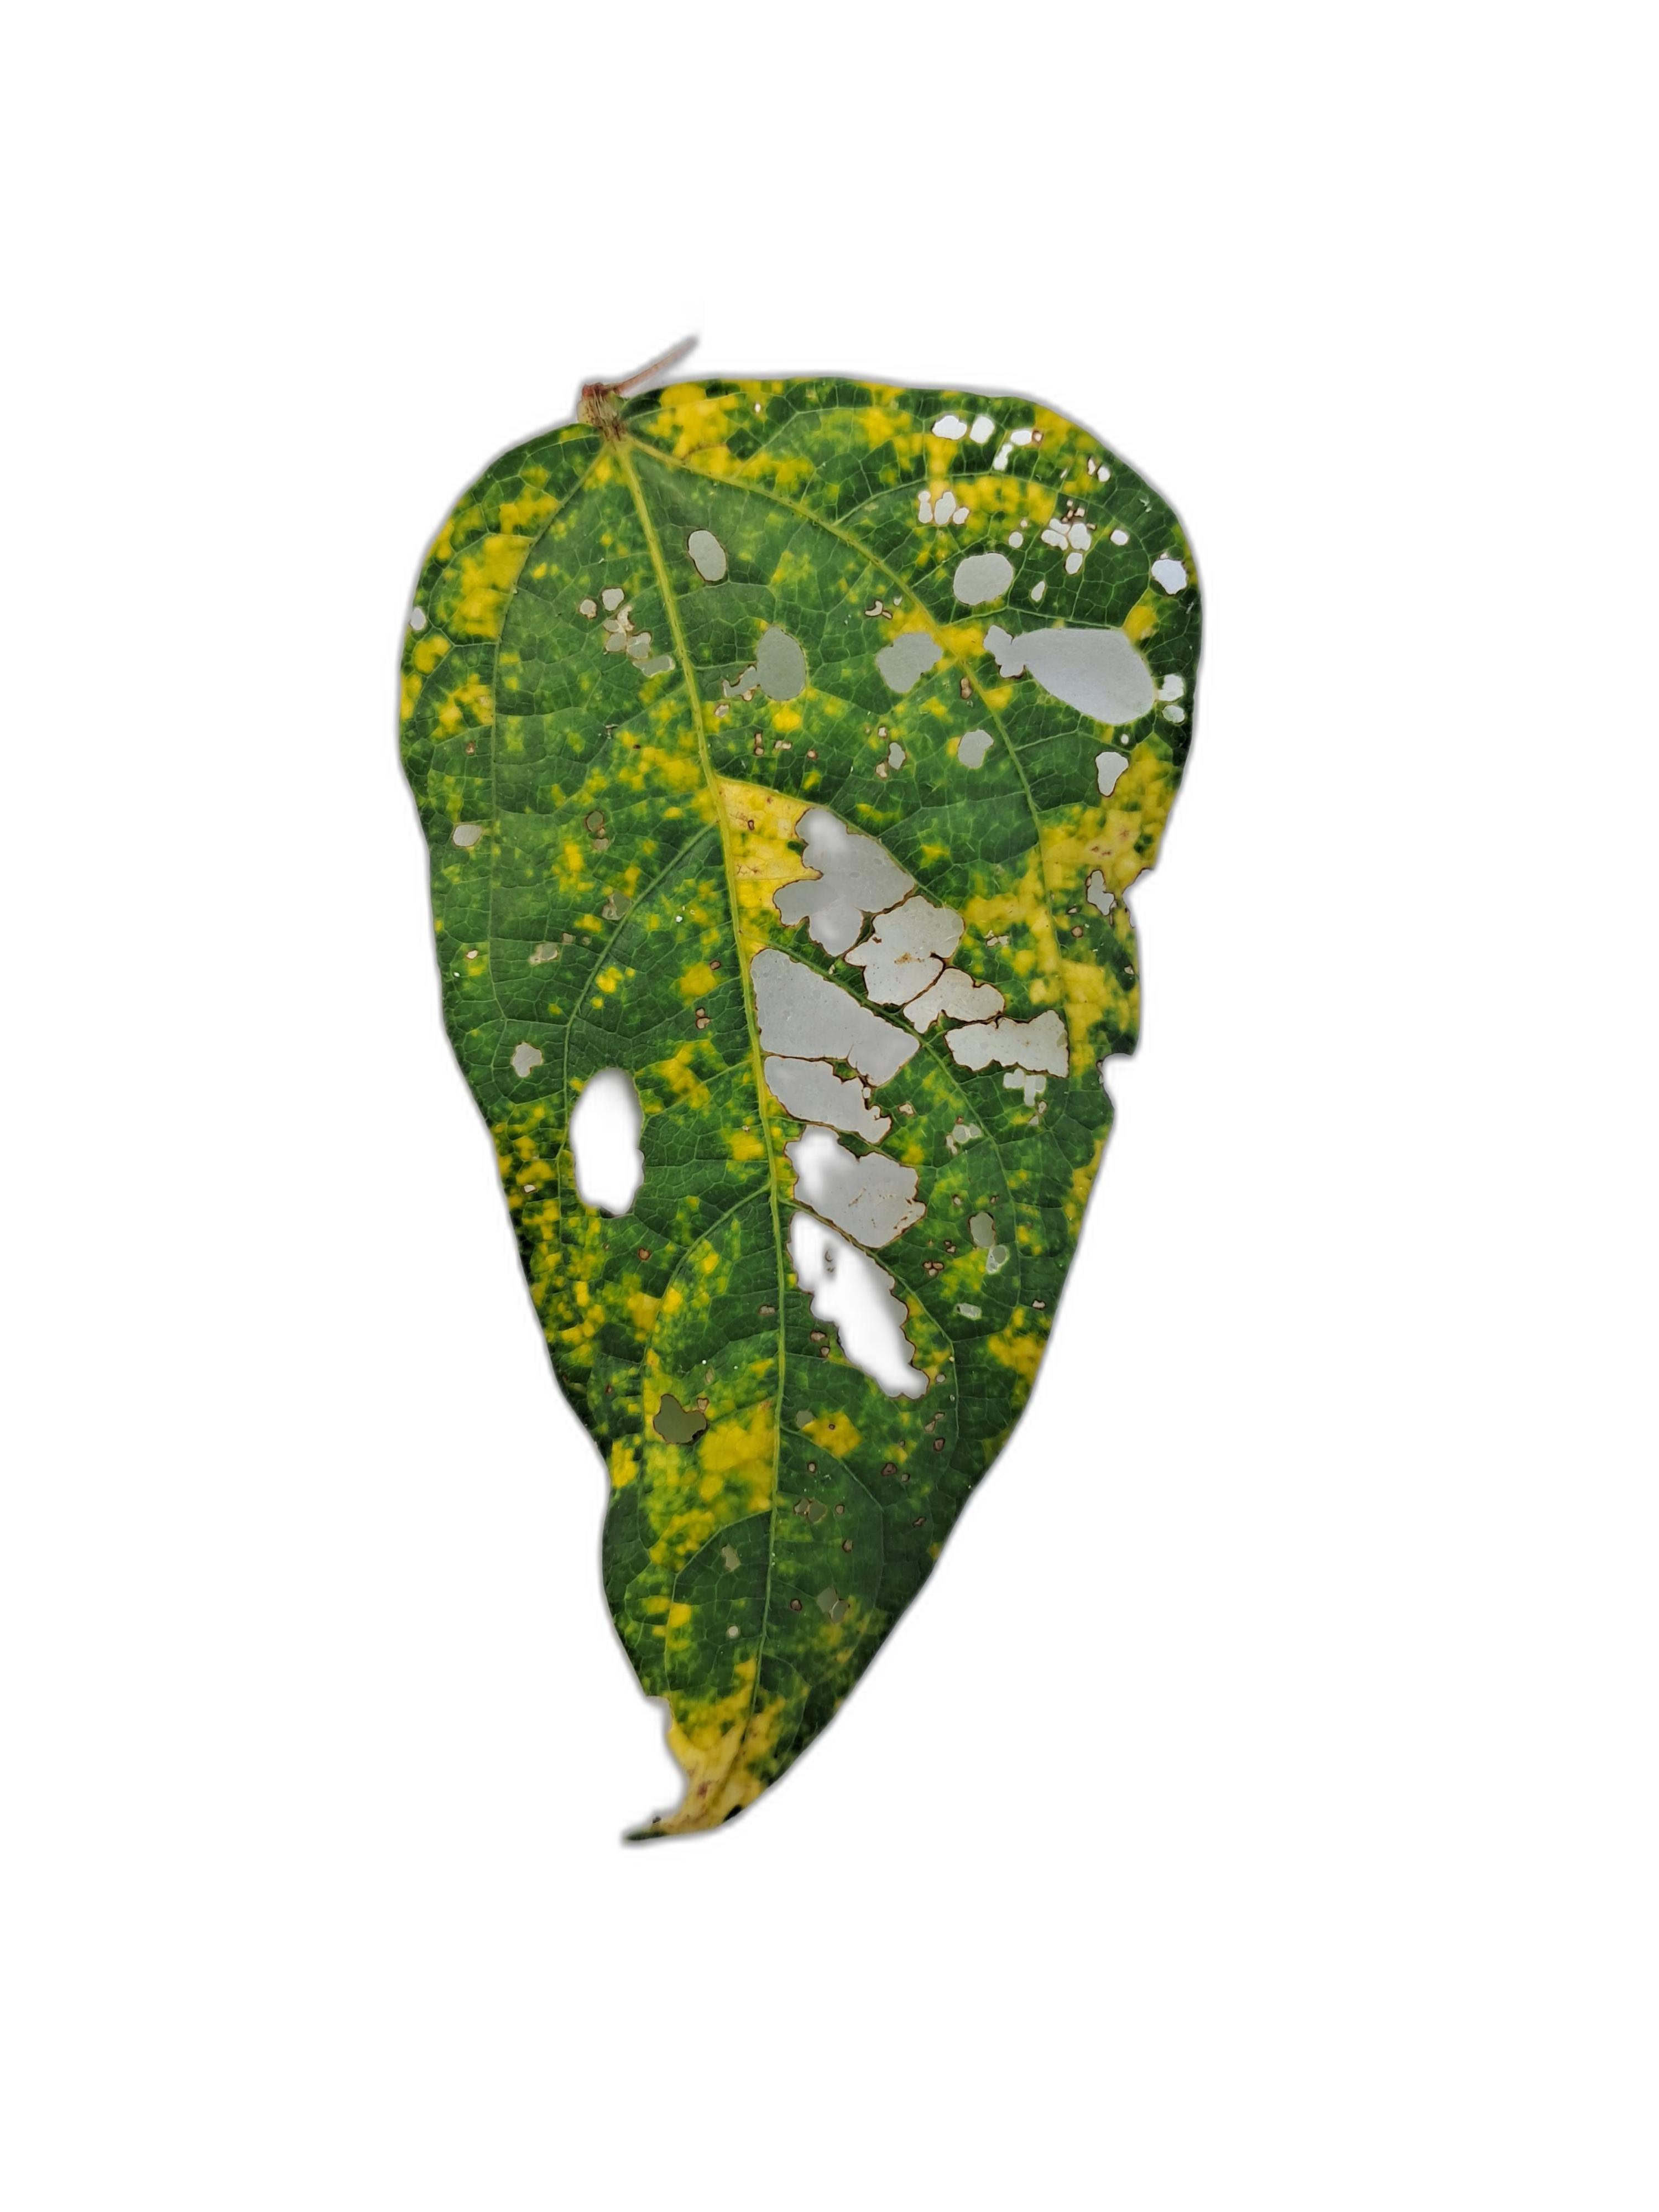
Label: Yellow Mosaic